I'm God

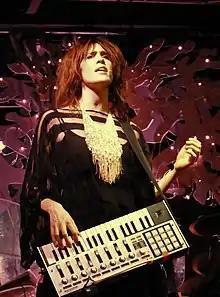
A woman holding a MIDI keyboard

Michael Volpe, known professionally as Clams Casino, is an American music producer. He started publishing music seriously in late 2007; at the time, Volpe was using the social network MySpace to contact artists and rappers, sending free instrumentals to them. As he was a big fan of the Pack, he decided to contact one of its rappers, Lil B. They first met in September 2008 via MySpace, and Volpe later obtained Lil B's e-mail address.